Dacians

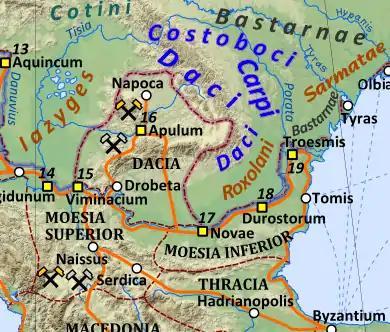
Map of Roman Dacia by the year 125 AD.

Dacian polities arose as confederacies that included the Getae, the Daci, the Buri, and the Carpi (cf. Bichir 1976, Shchukin 1989), united only periodically by the leadership of Dacian kings such as Burebista and Decebal. This union was both military-political and ideological-religious on ethnic basis. The following are some of the attested Dacian kingdoms: